Greater Nepal

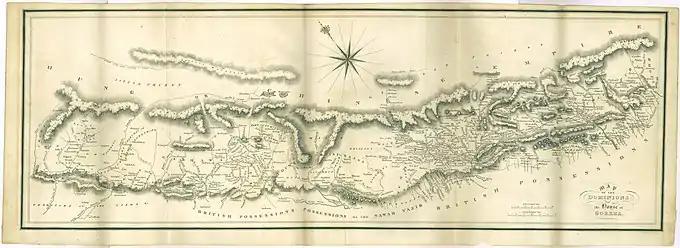
Greater Nepal map with ceded territory

Nepal was originally the name of the Kathmadu valley, and, in this sense, the term had been in existence for 2000 years.